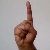
The image shows a hand gesture representing the letter 'D' in Indian Sign Language.